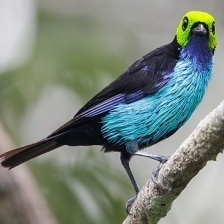
Species: PARADISE TANAGER
Scientific name: TANGARA CHILENSIS